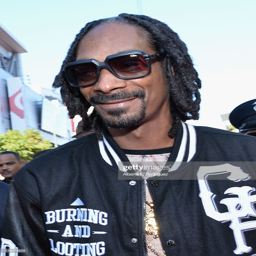
gangsta rap artist attends awards .